Thomas Warwick

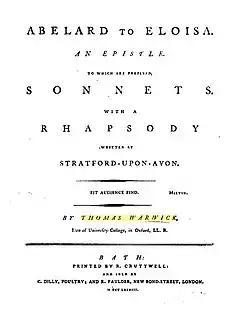
Thomas Warwick's 1783 collection of poems

In Warwick's time at Oxford, the sonnet form was being revived by the group of poets about Thomas Warton, with which it has been argued that he was associated. The fourteen that he published as a block in his composite book of 1783 may compare with the section of nine sonnets in Warton's "Poems" (1777) and John Codrington Bampfylde's "Sixteen Sonnets" (1778). In the preface to his own sonnets, Warwick defended the form, and particularly the example of John Milton, against Samuel Johnson's strictures, judging it "in extent of subject equally comprehensive with the Ode, and in its design more uniform and simple". But where Milton had modelled some of his sonnets on the odes of Horace, Warwick eventually went further in successfully adapting to sonnet form the longest fragment then remaining of a Greek ode to peace by Bacchylides. That Warwick's reputation as a sonneteer was notable in his day is demonstrated by his name being included as a writer of sonnets next to Bampfylde's in "a list of living English poets" in "The Gentleman's Magazine" for 1792.